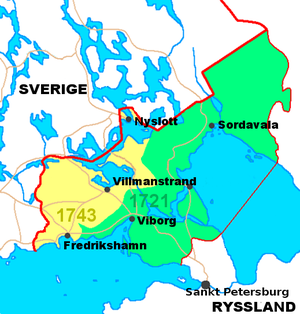
Viborgs län
Viborgs guvernement, afstået til Russland i 1721 (grønt) og 1743 (gult).
Viborgs len er et historisk len i Finland. Lenet eksisterede i tidsrummet 1812-1945. Før 1811 udgjorde lenet størstedelen af Viborgs guvernement i Rusland.